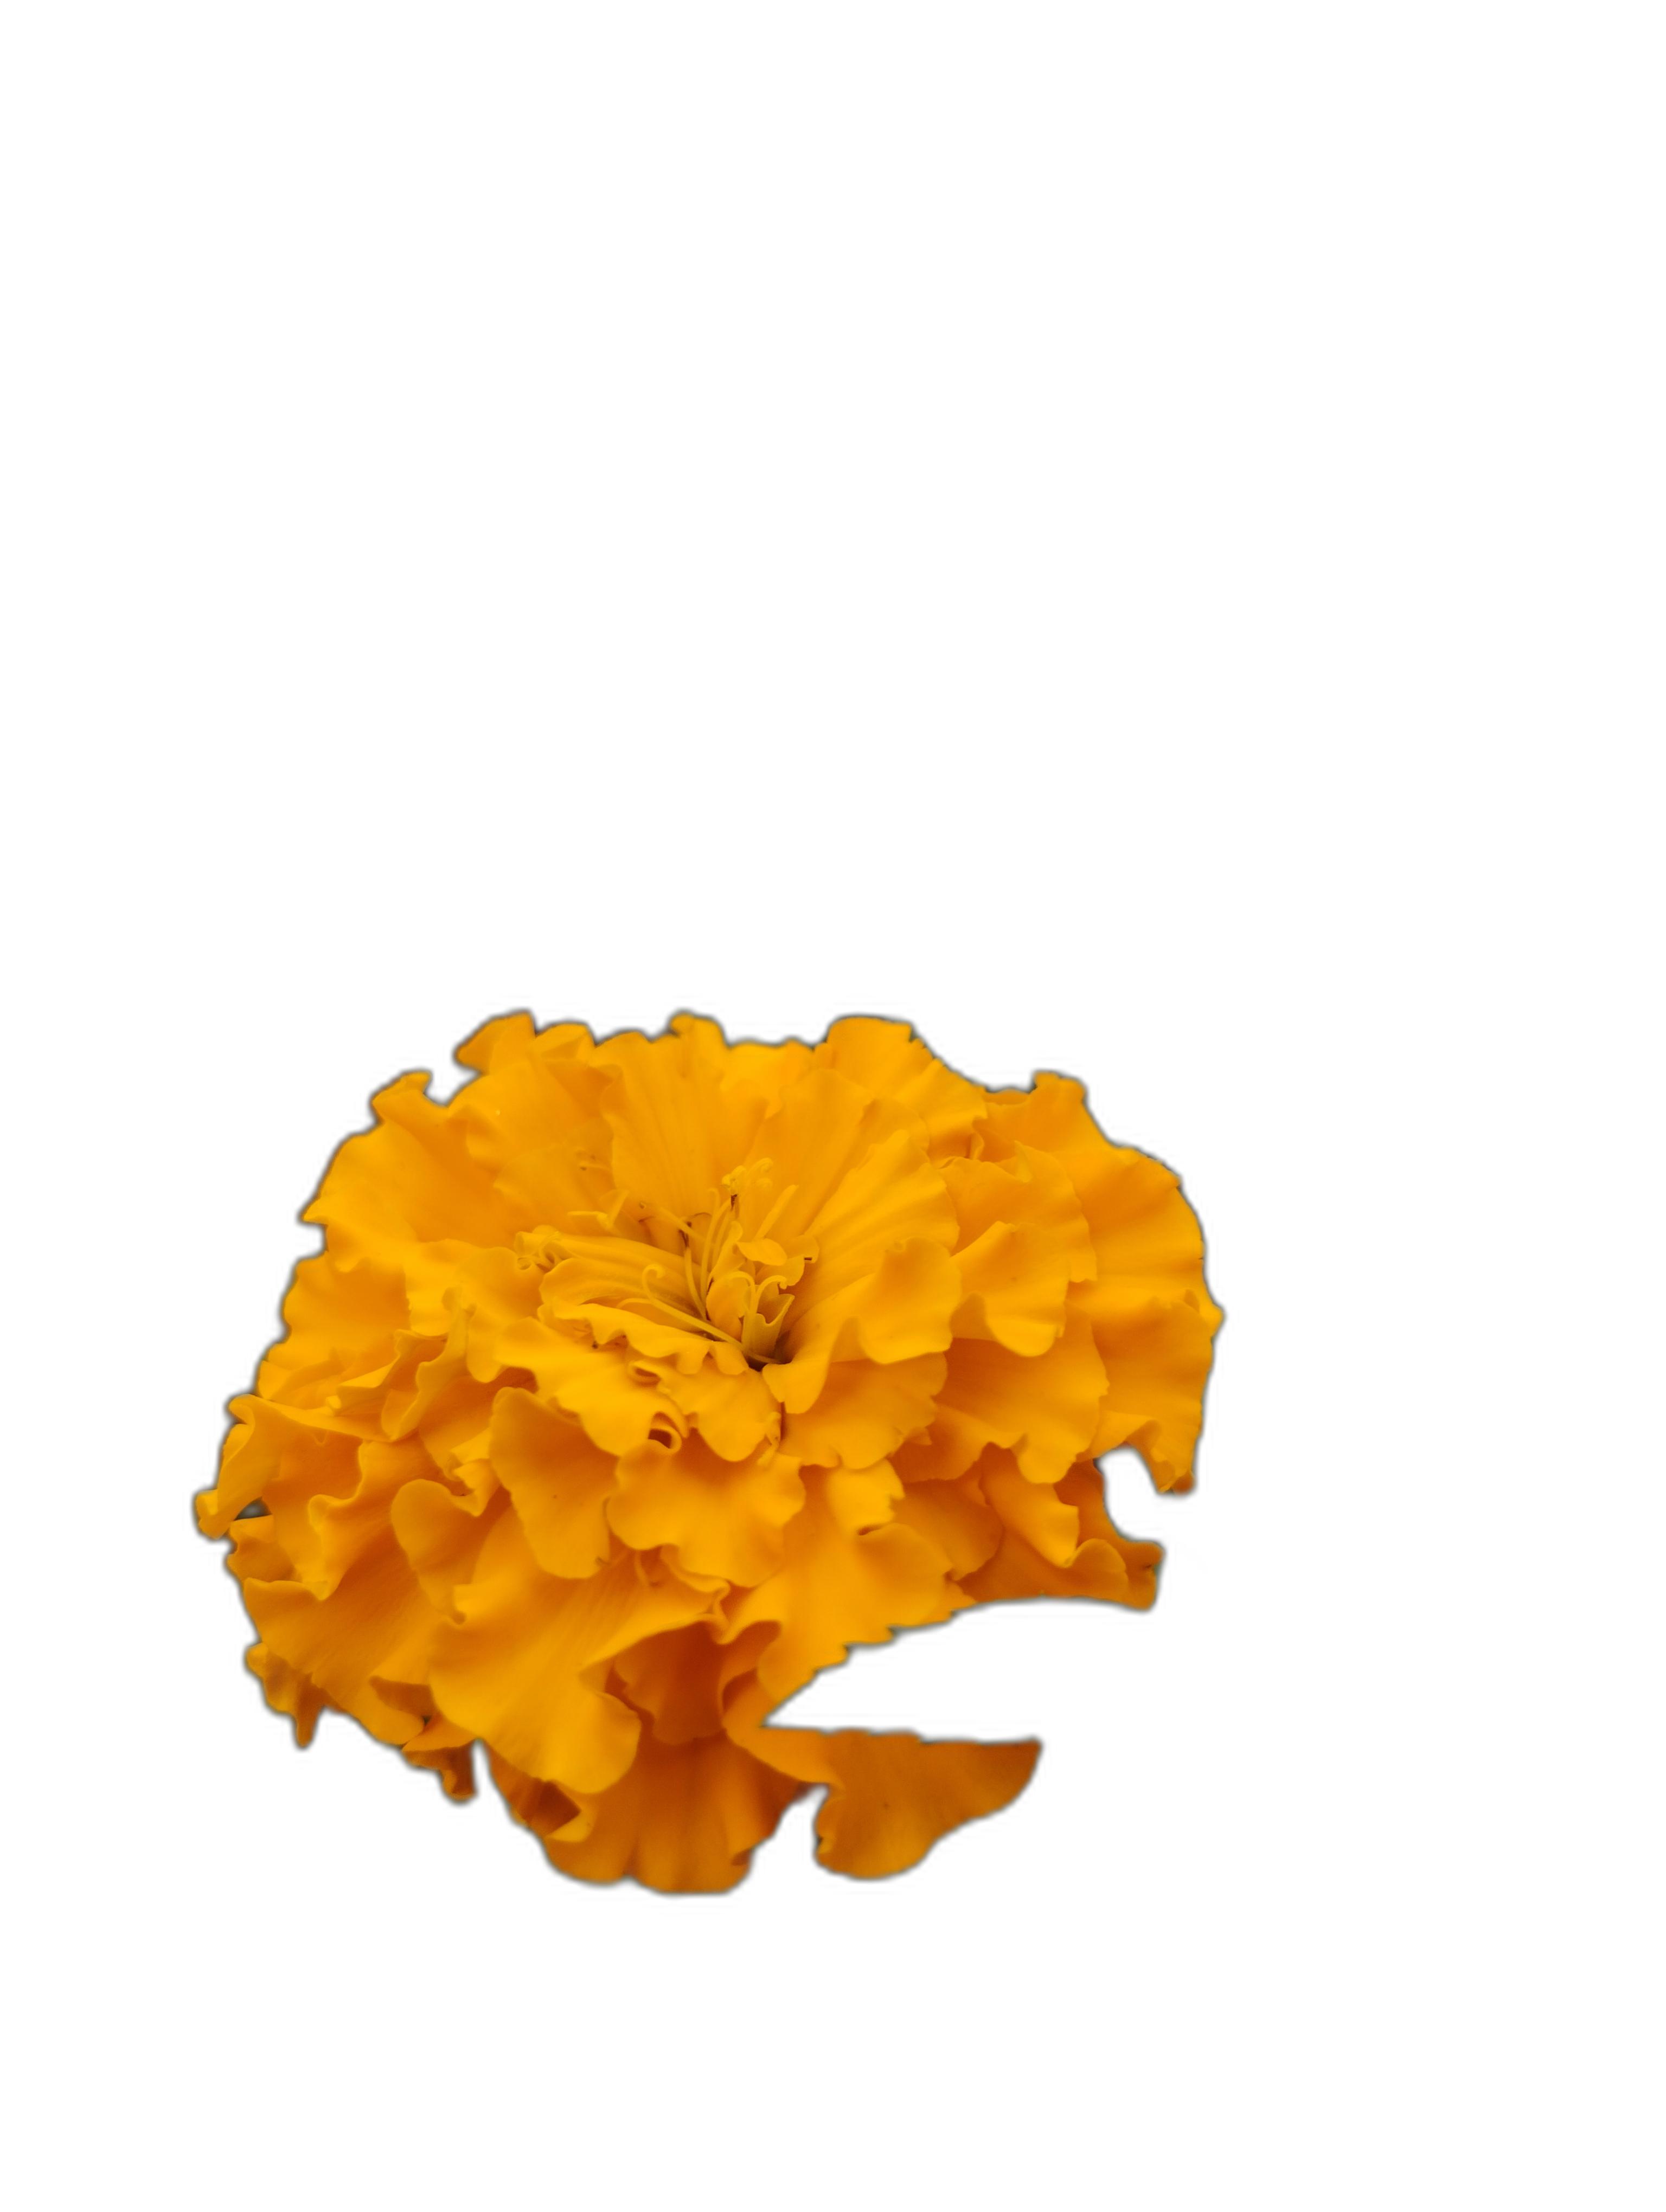
Label: Marigold